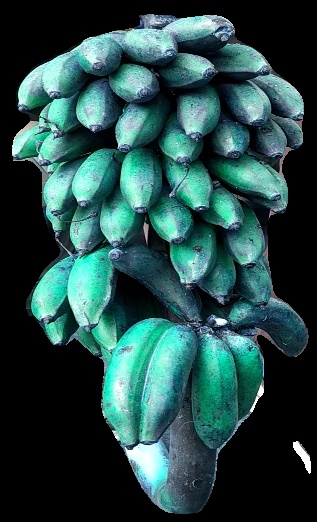
Variety: rasbale
Grade: grade3